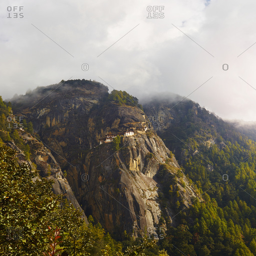
a small retreat nestled on a cliff in a mountainous region